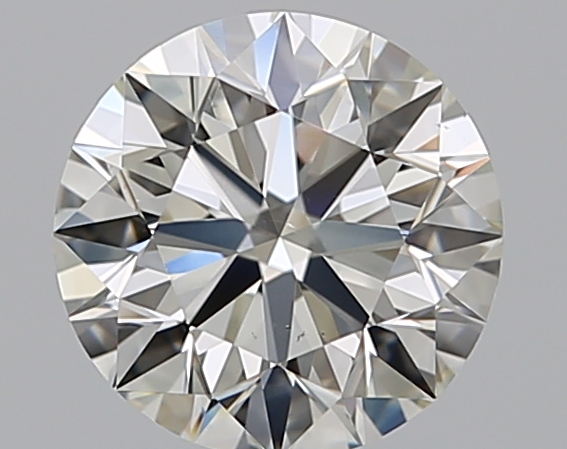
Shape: round
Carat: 1.29
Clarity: VS2
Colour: J
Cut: EX
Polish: EX
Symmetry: EX
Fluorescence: N
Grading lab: GIA
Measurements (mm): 6.9 x 6.94 x 4.34